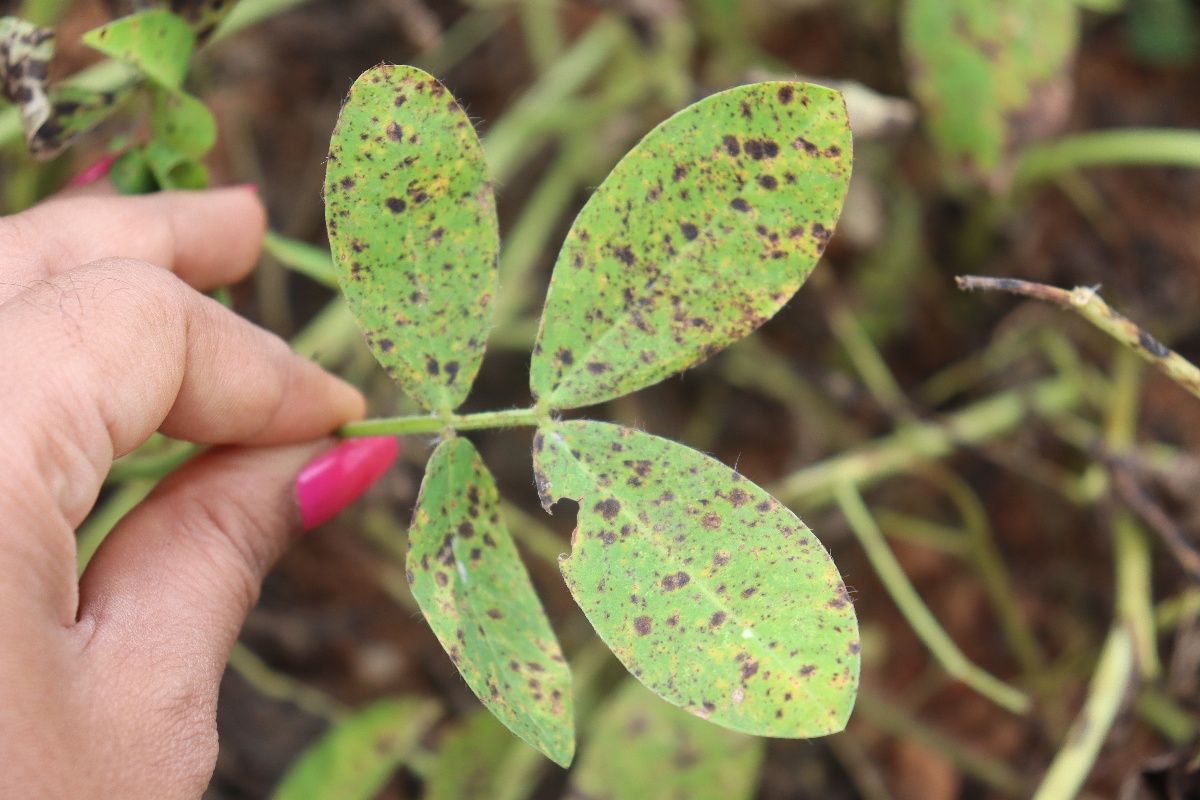
Label: late leaf spot